Harry Trott

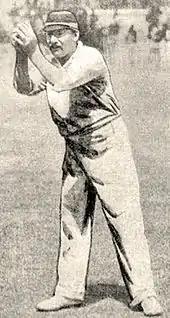
Trott was an outstanding fielder, usually at point

Included in the Australian squad to tour England in 1888, Trott was selected in the team for the First Test at Lord's. He had an inauspicious Test debut: he made a duck in the first innings and three runs in the second, and did not bowl. The Australians won the game by 62 runs, only their second Test match victory in England. However, England retained The Ashes by winning the remaining two Tests and Trott's influence on the series was negligible: he did not pass 20 in an innings, and he failed to take a wicket. Nevertheless, his performances in the other matches of the season prompted "Wisden Cricketers' Almanack" to write that he, "... fully justif[ied] his selection by scoring the highly creditable total of 1,212 runs, with an average of over 19 per innings", and that his fielding was "excellent at point". "Wisden" was less complimentary about his bowling: "We have no great opinion of Trott's leg break bowling, and think it probably too slow to be effectual against good batsmen." Trott's opportunities were limited as his teammates Charles Turner and John Ferris, "monopolised the bowling".